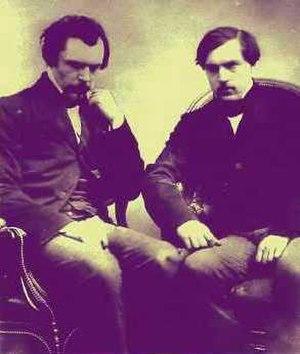
Edmond de Goncourt (à gauche) et Jules de Goncourt (à droite) pris en photo par Félix Nadar
Jean Siméon Chardin, né le 2 novembre 1699 à Paris, mort dans la même ville le 6 décembre 1779, est considéré comme l'un des plus grands peintres français et européens du XVIIIᵉ siècle. Il est surtout reconnu pour ses natures mortes, ses peintures de genre et ses pastels.
Cet article dresse de manière détaillée la chronologie des faits marquants qui ont ponctué l'histoire de la tour Eiffel.